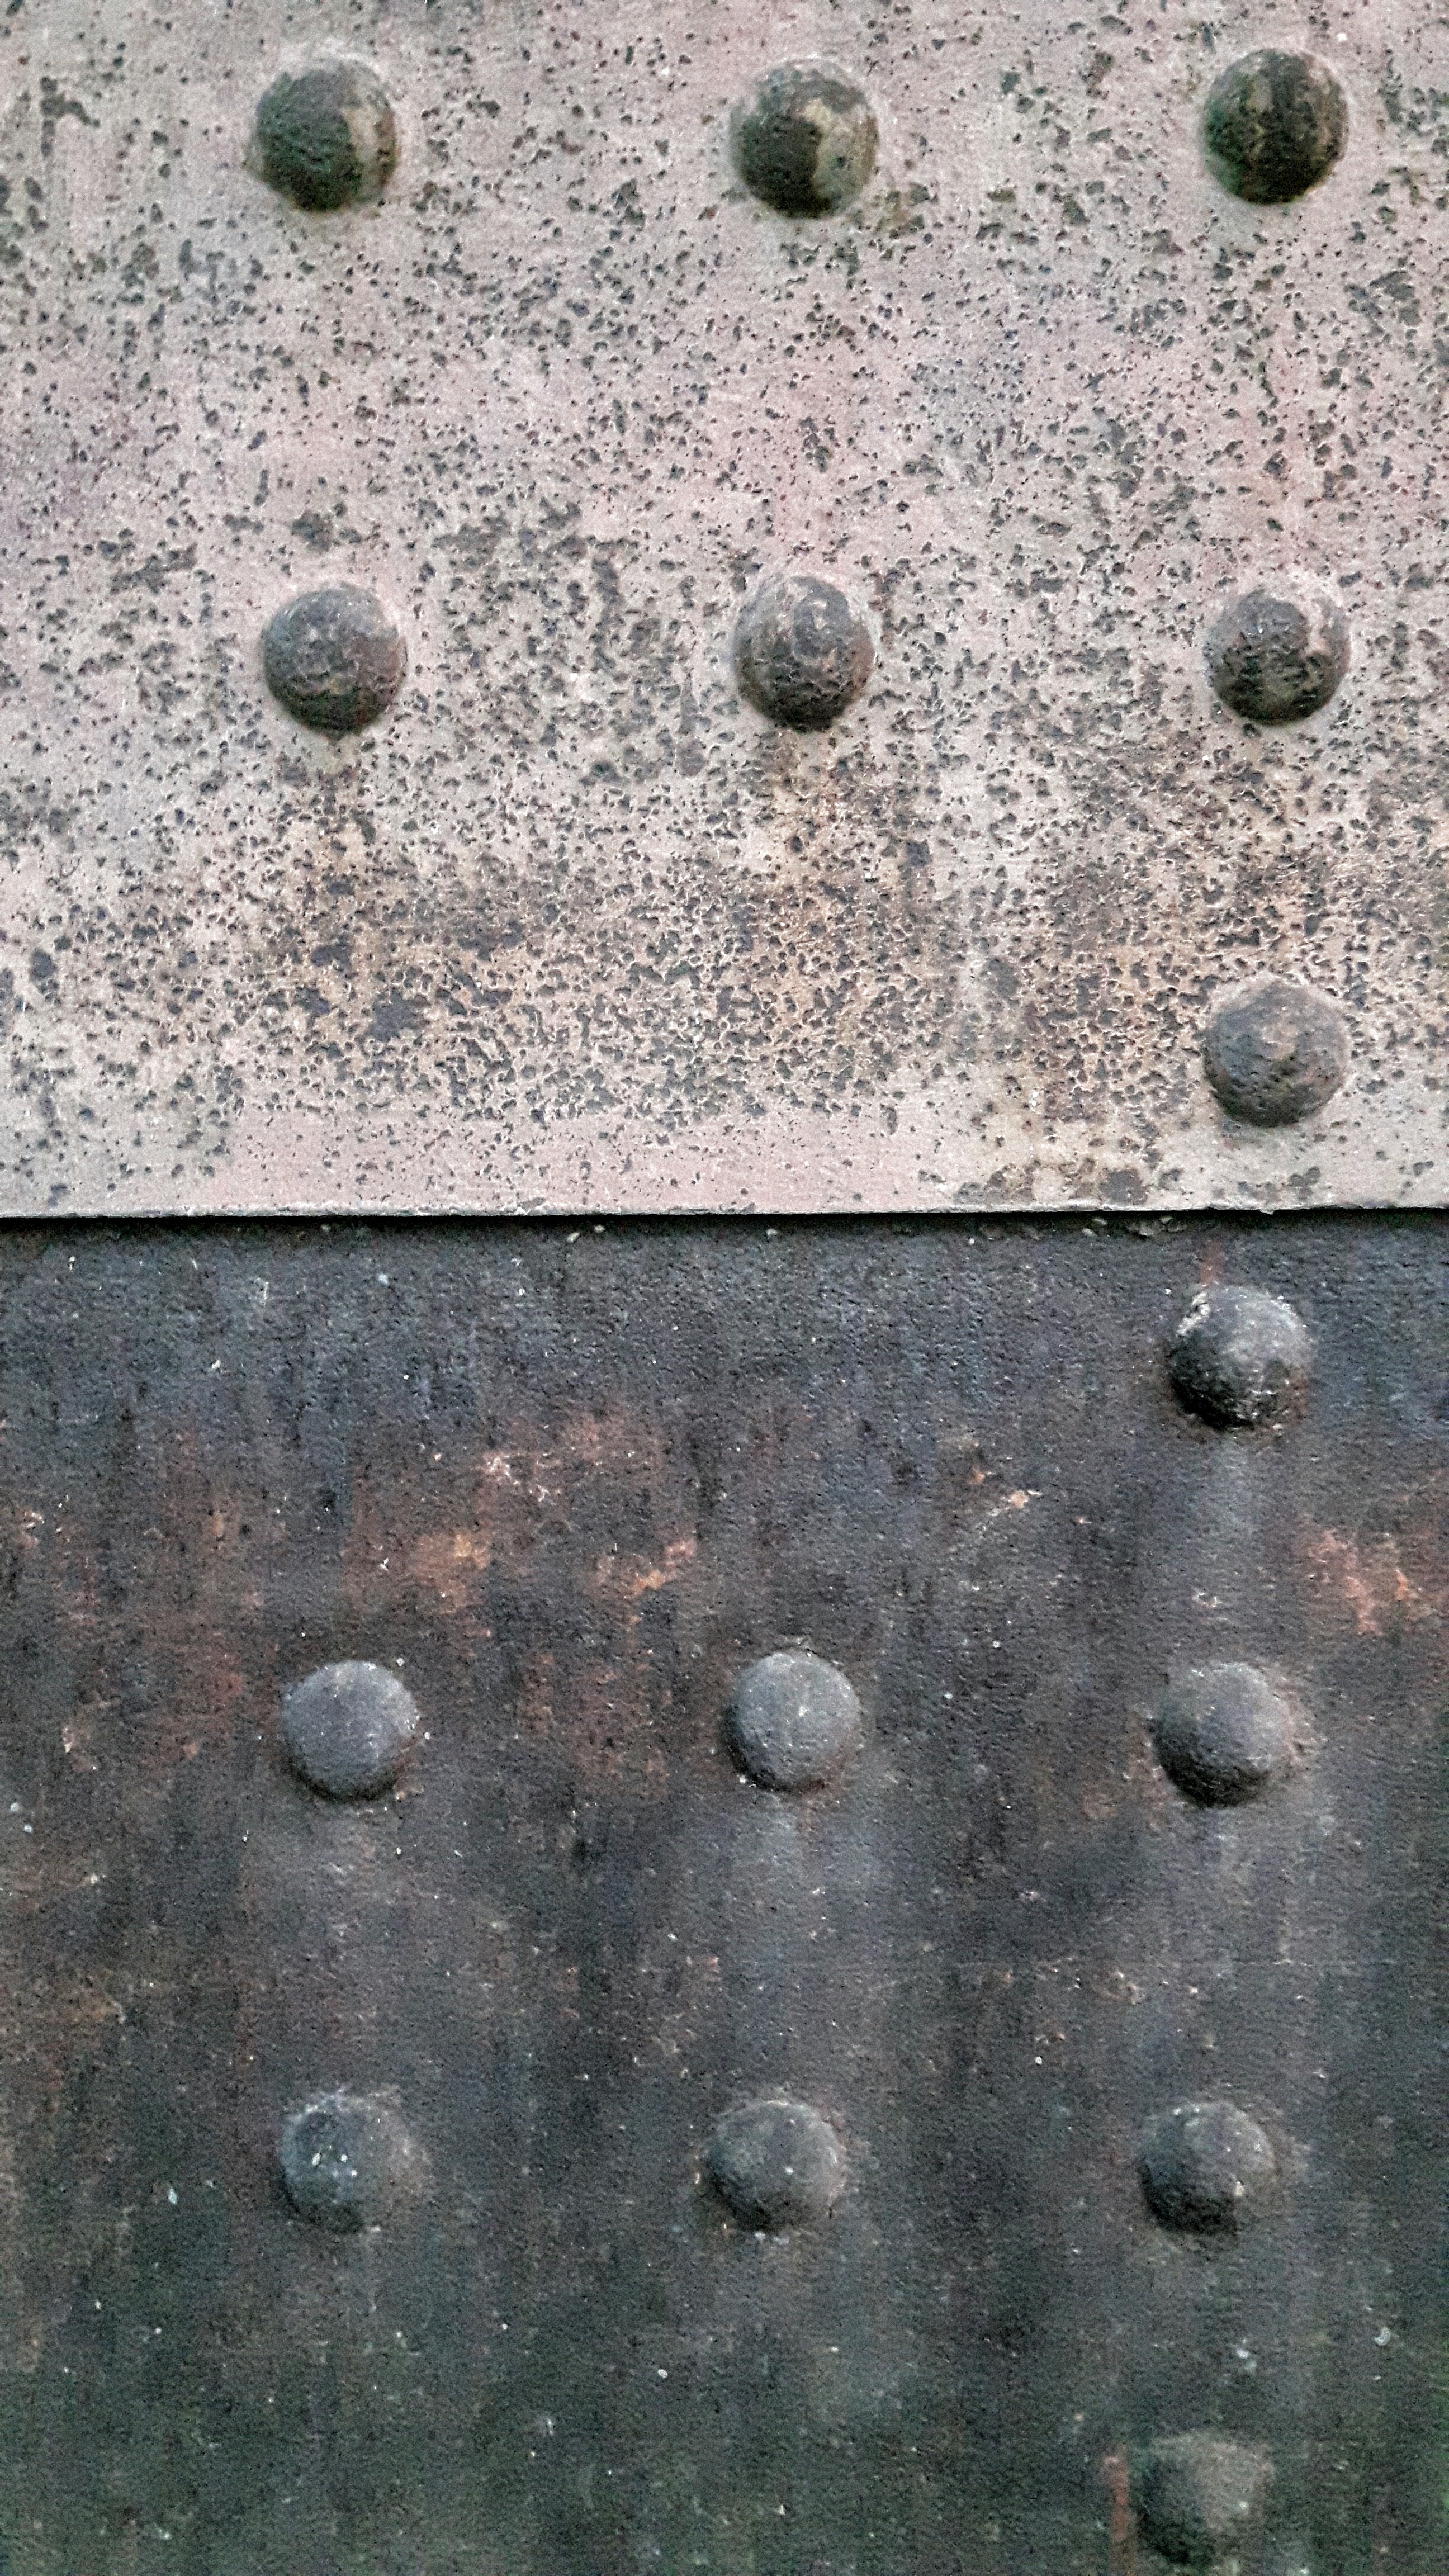
rock, wood, texture, number, wall, rust, color, paint, material, drawing, iron, flooring, the framework, road surface, ancient history